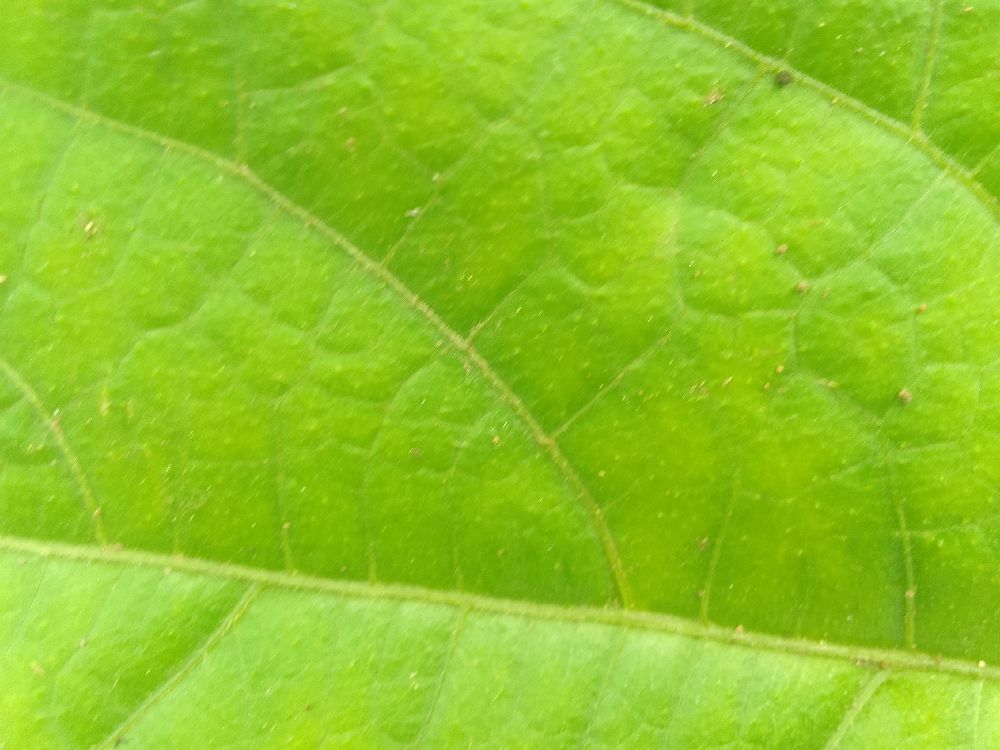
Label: healthy